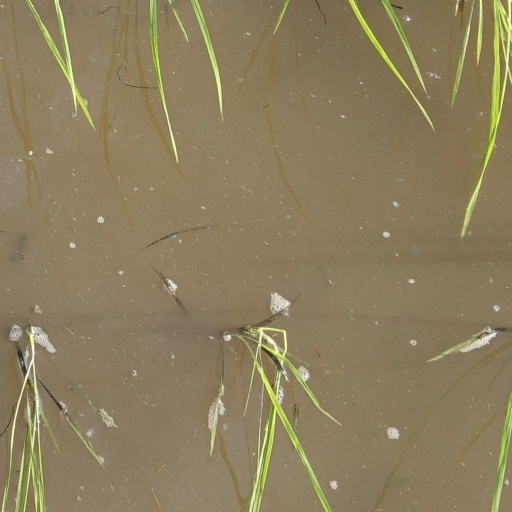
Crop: rice